Sir Salimullah Medical College

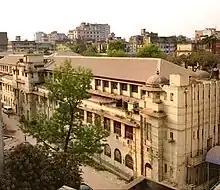
King Edward Building

The LMF course was abandoned in 1957. The medical school was converted to a medical college and named Mitford Medical College in 1962. The next year, East Pakistan governor Abdul Monem Khan renamed it Sir Sallimullah Medical College, after Khwaja Salimullah, Nawab of Dhaka, in recognition of the contribution of the Nawab family to the establishment of the college. From 1963 to 1973, the college offered a condensed MBBS program.